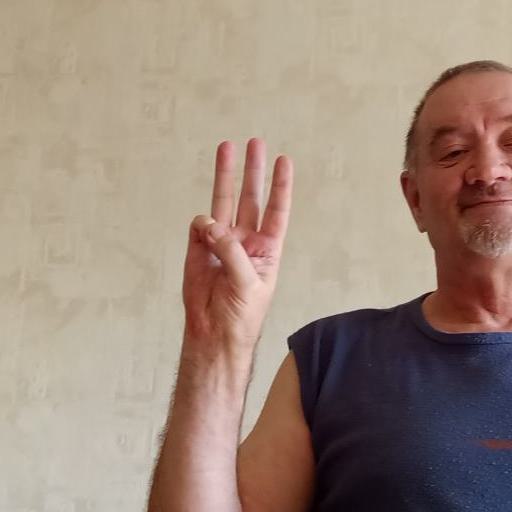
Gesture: three